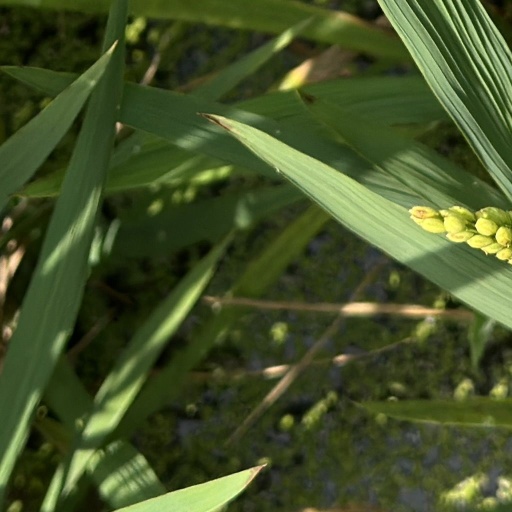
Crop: rice